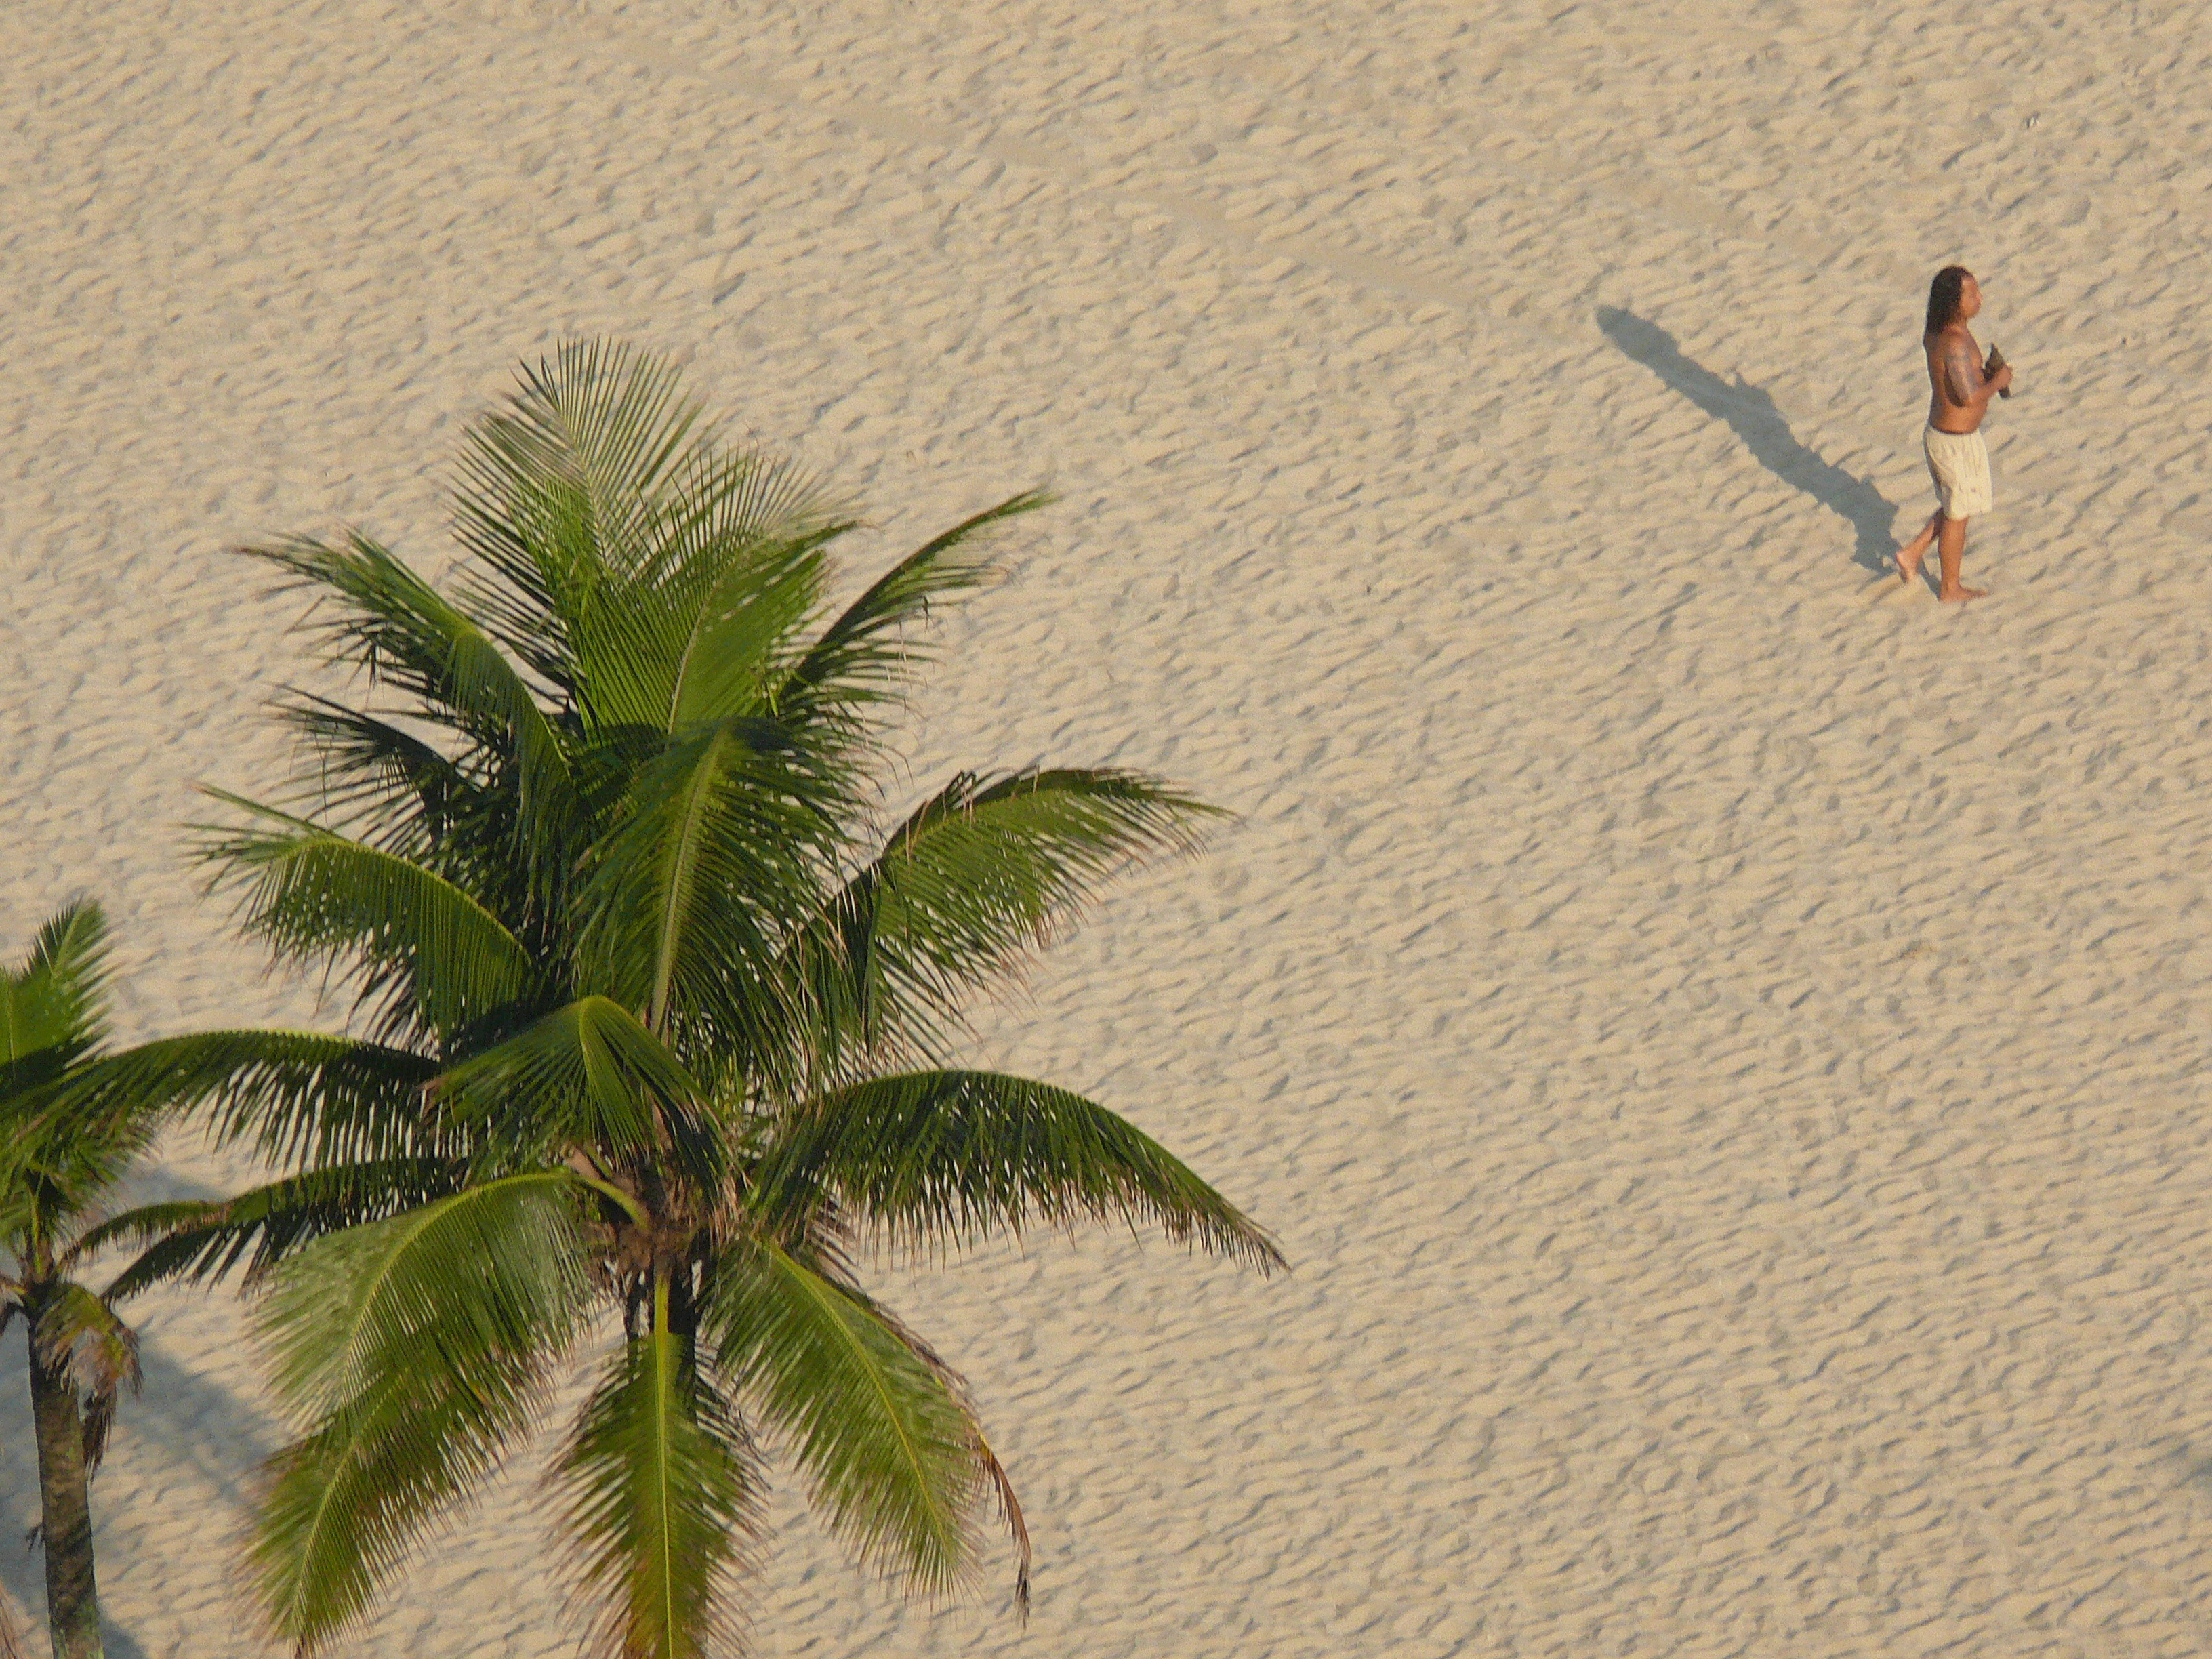
man, beach, tree, sand, branch, plant, leaf, flower, alone, summer, vacation, soil, botany, flora, rio de janeiro, local, brazil, sandy beach, flowering plant, grass family, land plant, arecales, palm family, kopakabana